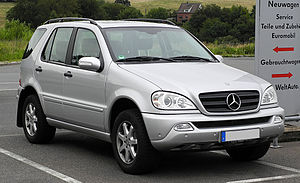
Mercedes-Benz type 163
Mercedes-Benz M-klasse (2001−2005)
Mercedes-Benz type 163 blev første gang præsenteret i 1996 under betegnelsen AAV og sat i produktion i september 1997 under M-klasse-navnet. Bilen var dermed medgrundlægger af SUV-klassen.